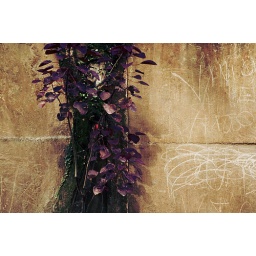
flores na parede | flowers in wall